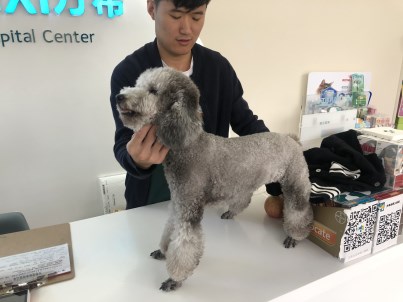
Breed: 7449-n000128-teddy